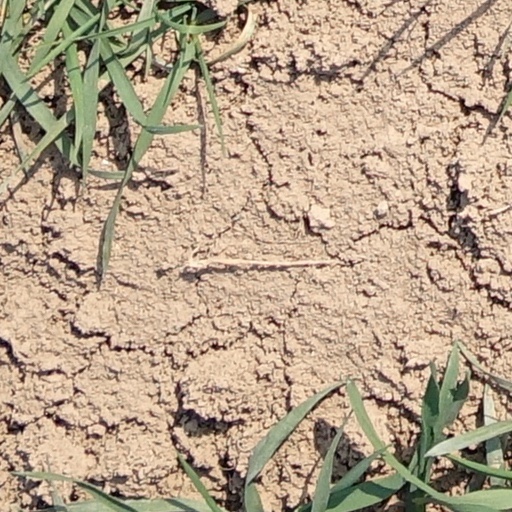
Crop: wheat